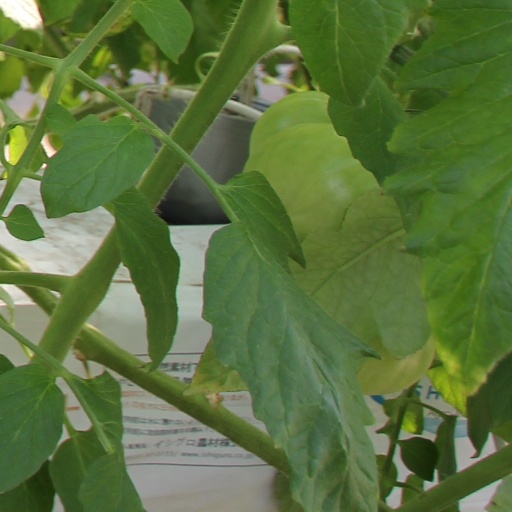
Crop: tomato